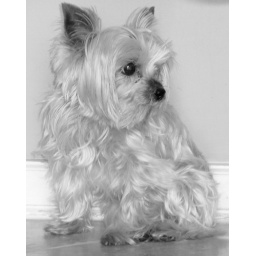
Sophie in black & white